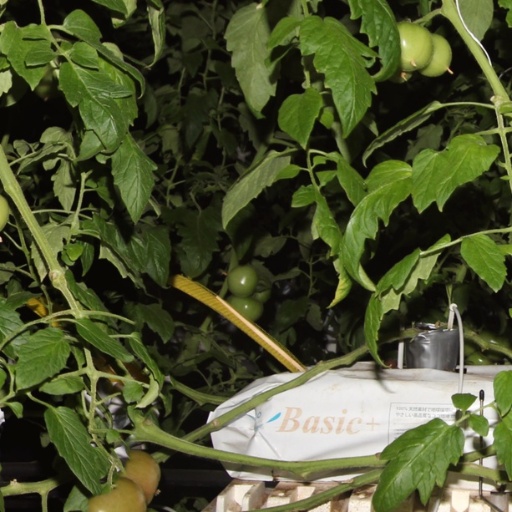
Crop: tomato